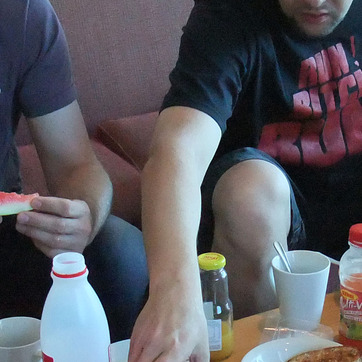
Material: skin